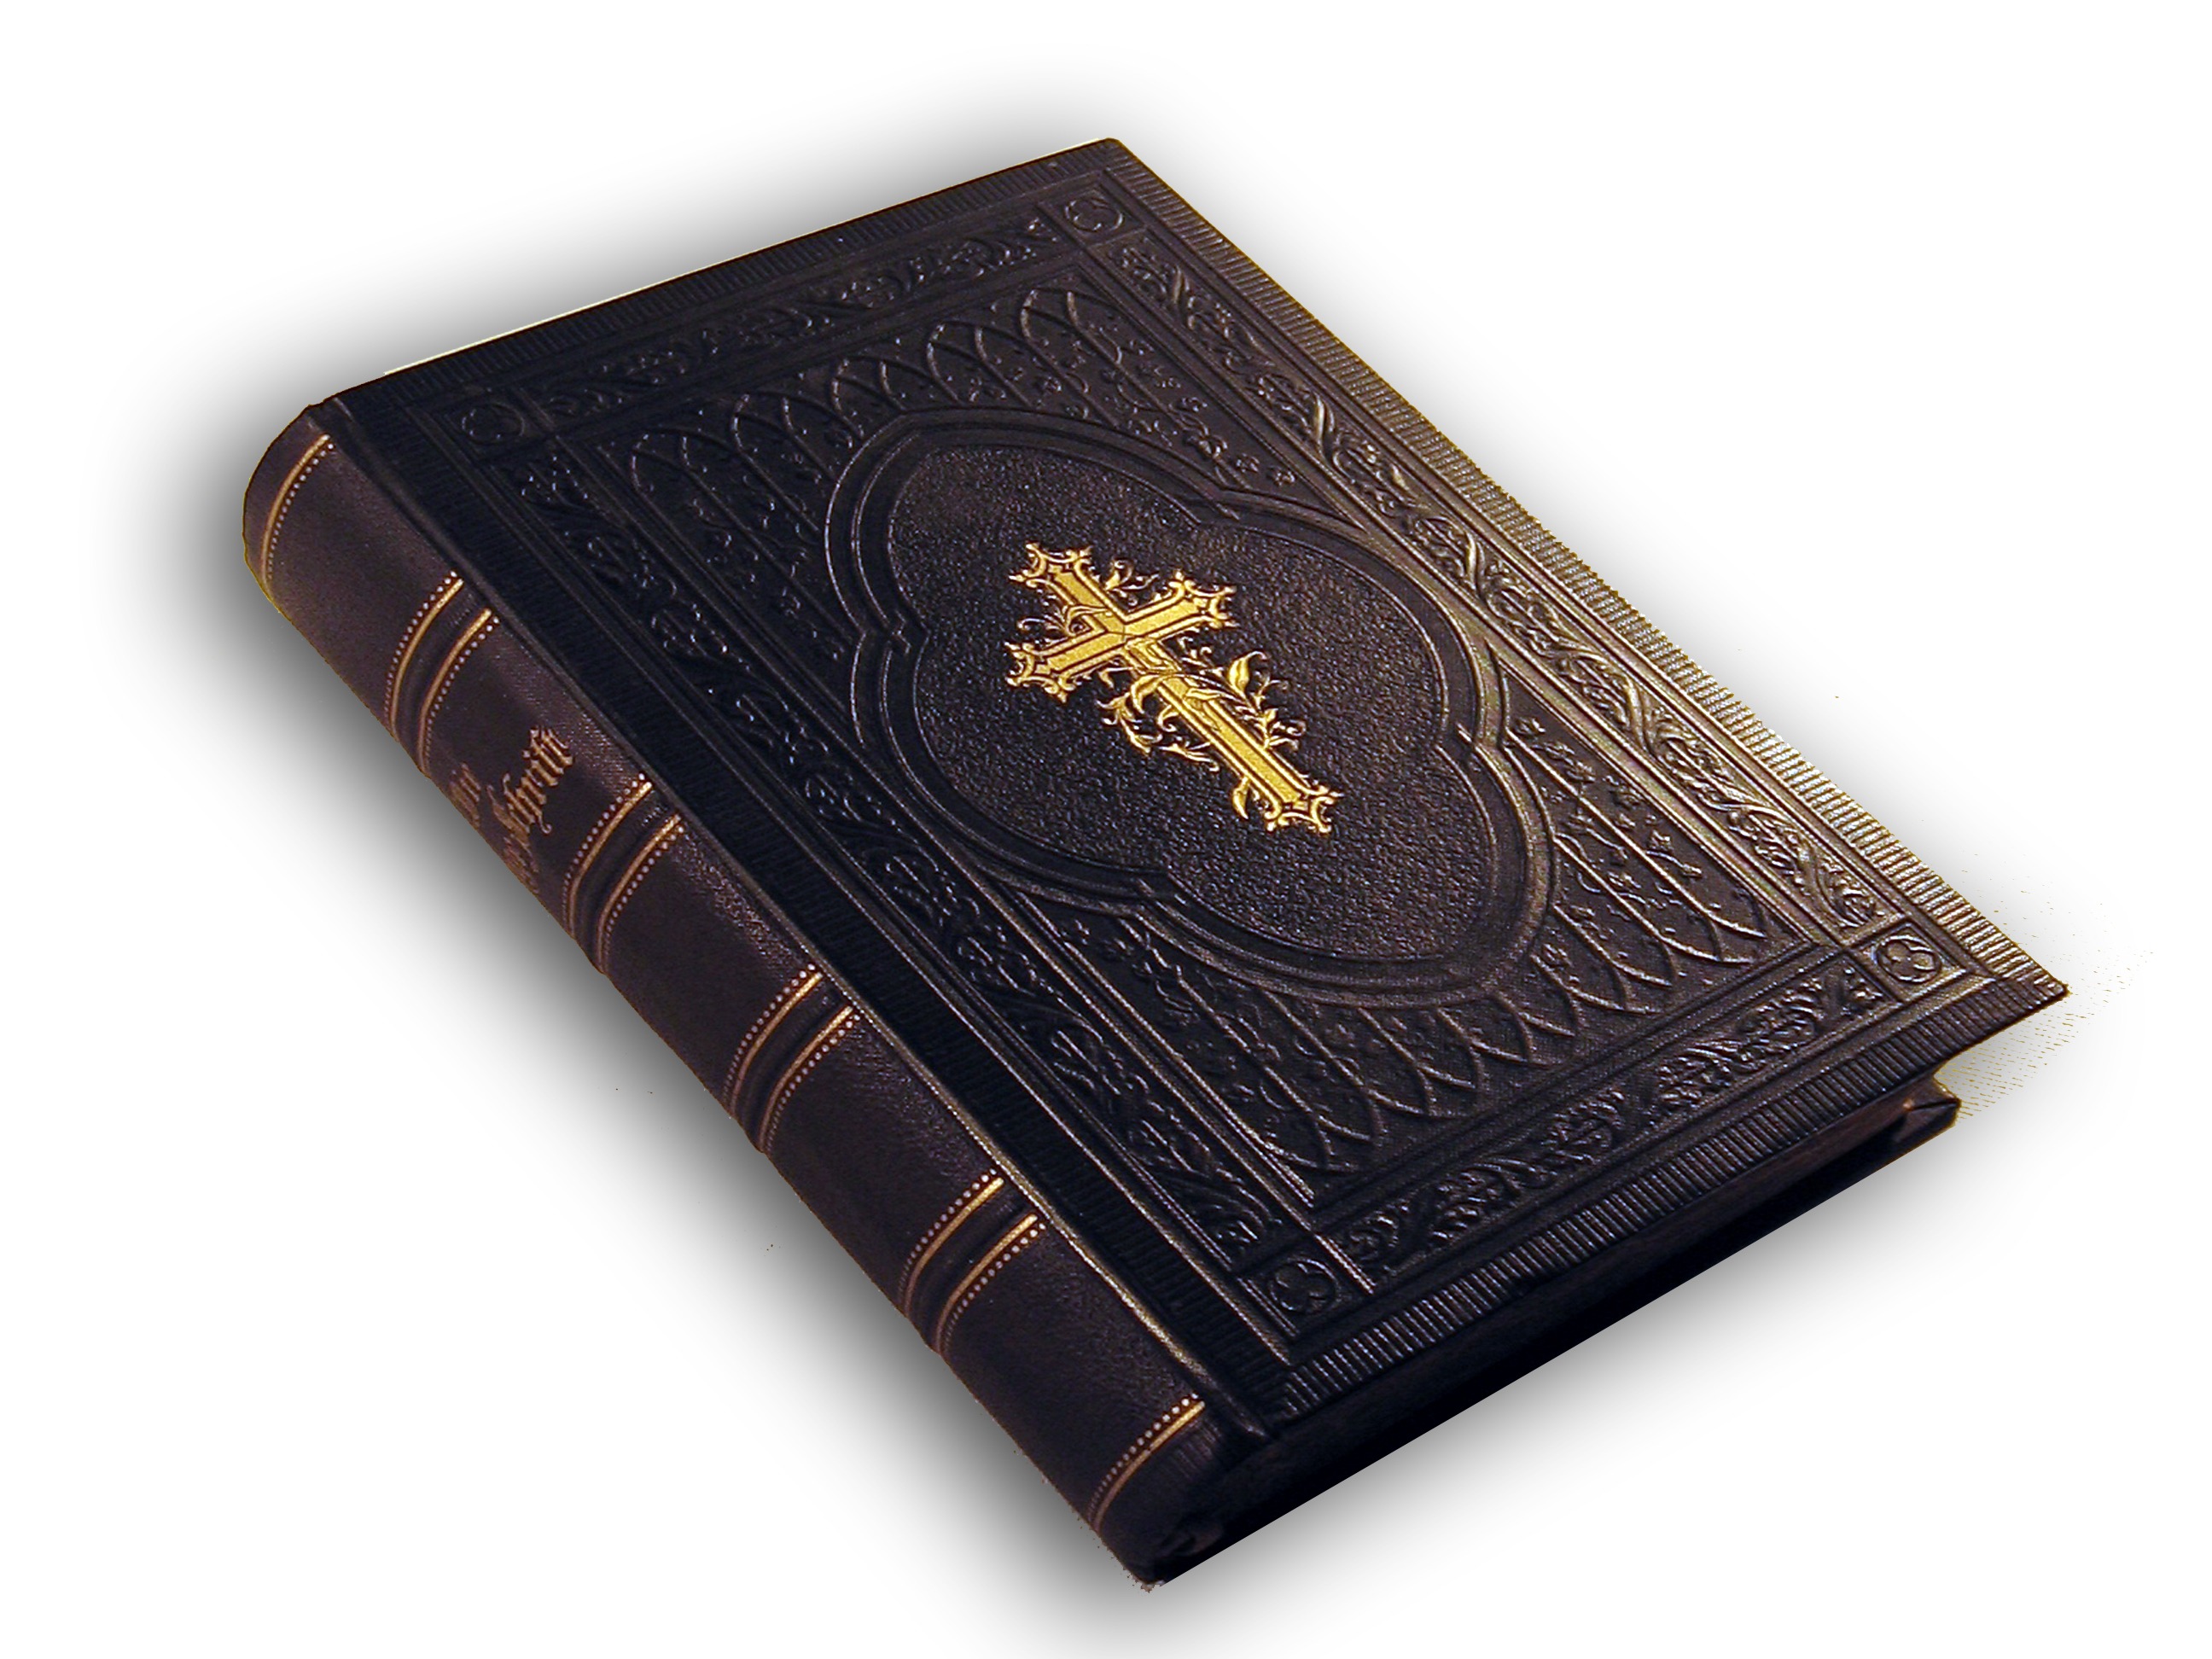
book, leather, religion, cross, christian, bible, wallet, brand, faith, christianity, holy, document, god, the holy book